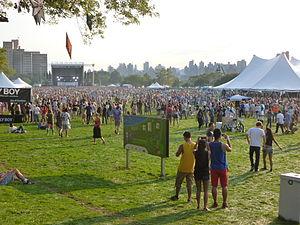
Electric Zoo est un événement annuel de musique électronique ayant lieu sur Randall's Island à New York durant le week-end du Labor Day. Il est créé en 2009 et cinq ans plus tard une édition de ce festival débute à Mexico durant le mois de mai.